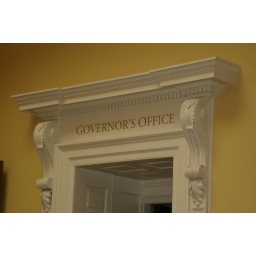
He doesn't actually work in that office; his real office is in the same building in which my dad works.